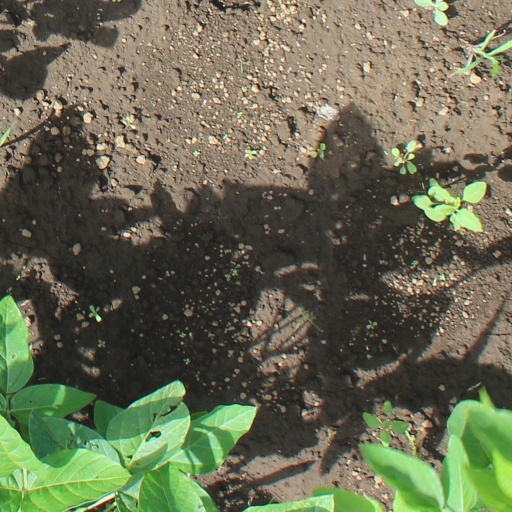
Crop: soybean